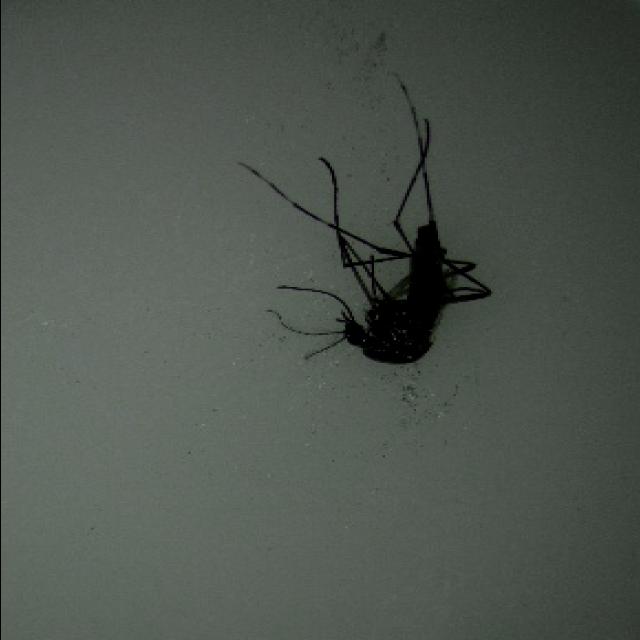
Species: aedes_albopictus